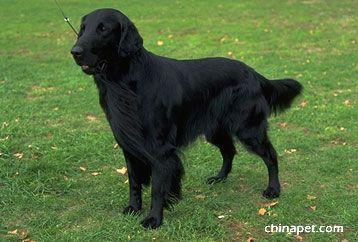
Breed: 215-n000031-Newfoundland